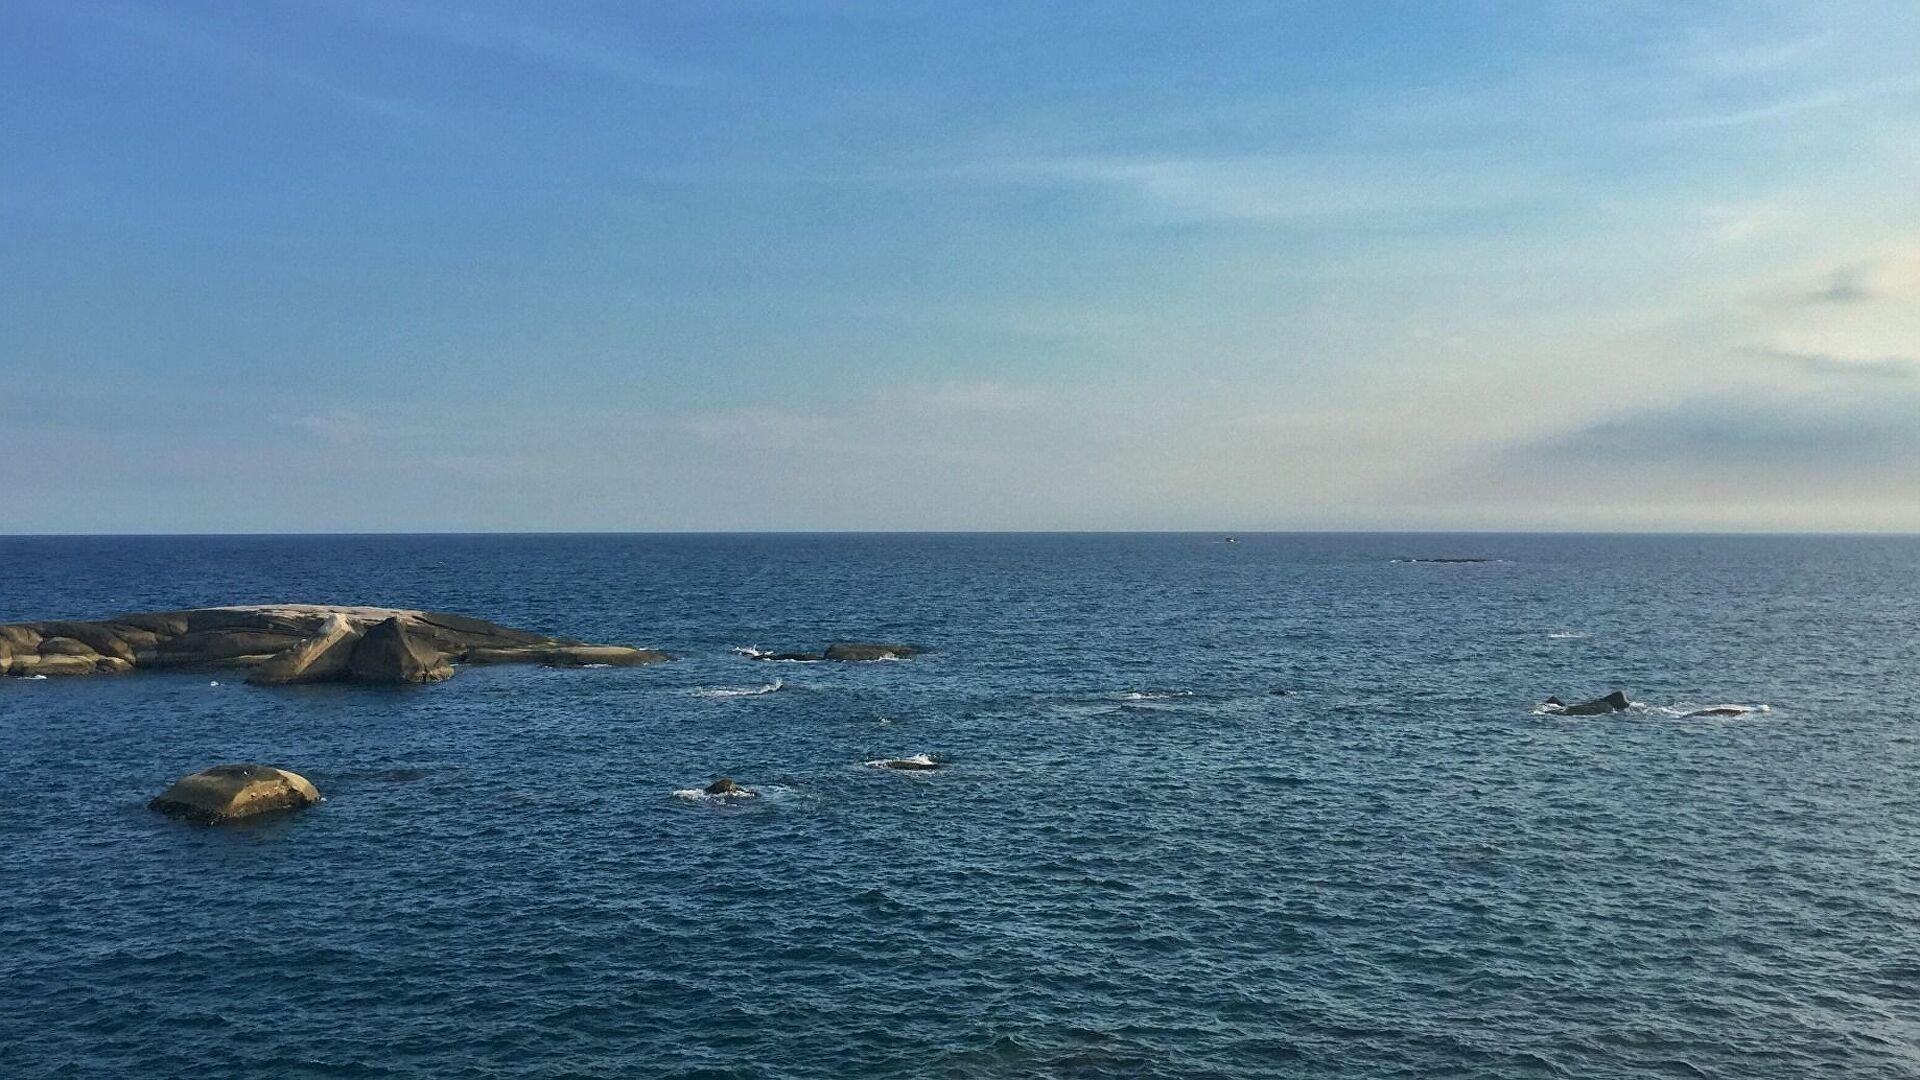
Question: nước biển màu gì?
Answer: màu xanh dương